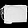
Label: Bag